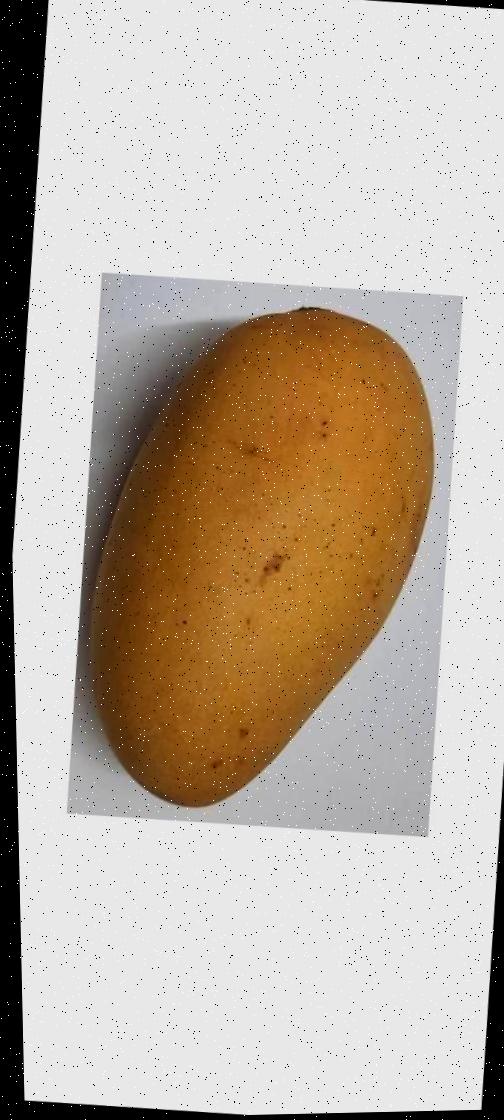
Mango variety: Katimon